Lion Arts Centre

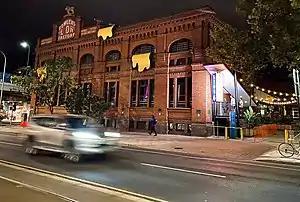
The Lion Arts Centre at night.

The Lion Arts Centre, also known as Fowler's Lion Factory and Fowlers Building, with the main music venue within known as the Lion Arts Factory (formerly Fowler's Live), is a multi-purpose arts centre, including studios, galleries, music and performance centres, and offices in Adelaide, South Australia. It is situated on the corner of North Terrace and Morphett Street in Adelaide's West End, in a refurbished and repurposed factory once owned by wholesale grocers D. & J. Fowler Ltd. With its distinctive red brick federation-style architecture, the 1906 building designed by Frank Counsell is state heritage-listed.